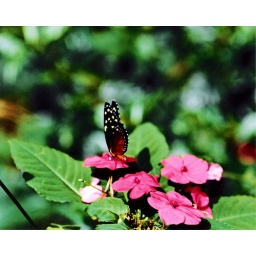
butterfly rain forest in Costa Rico